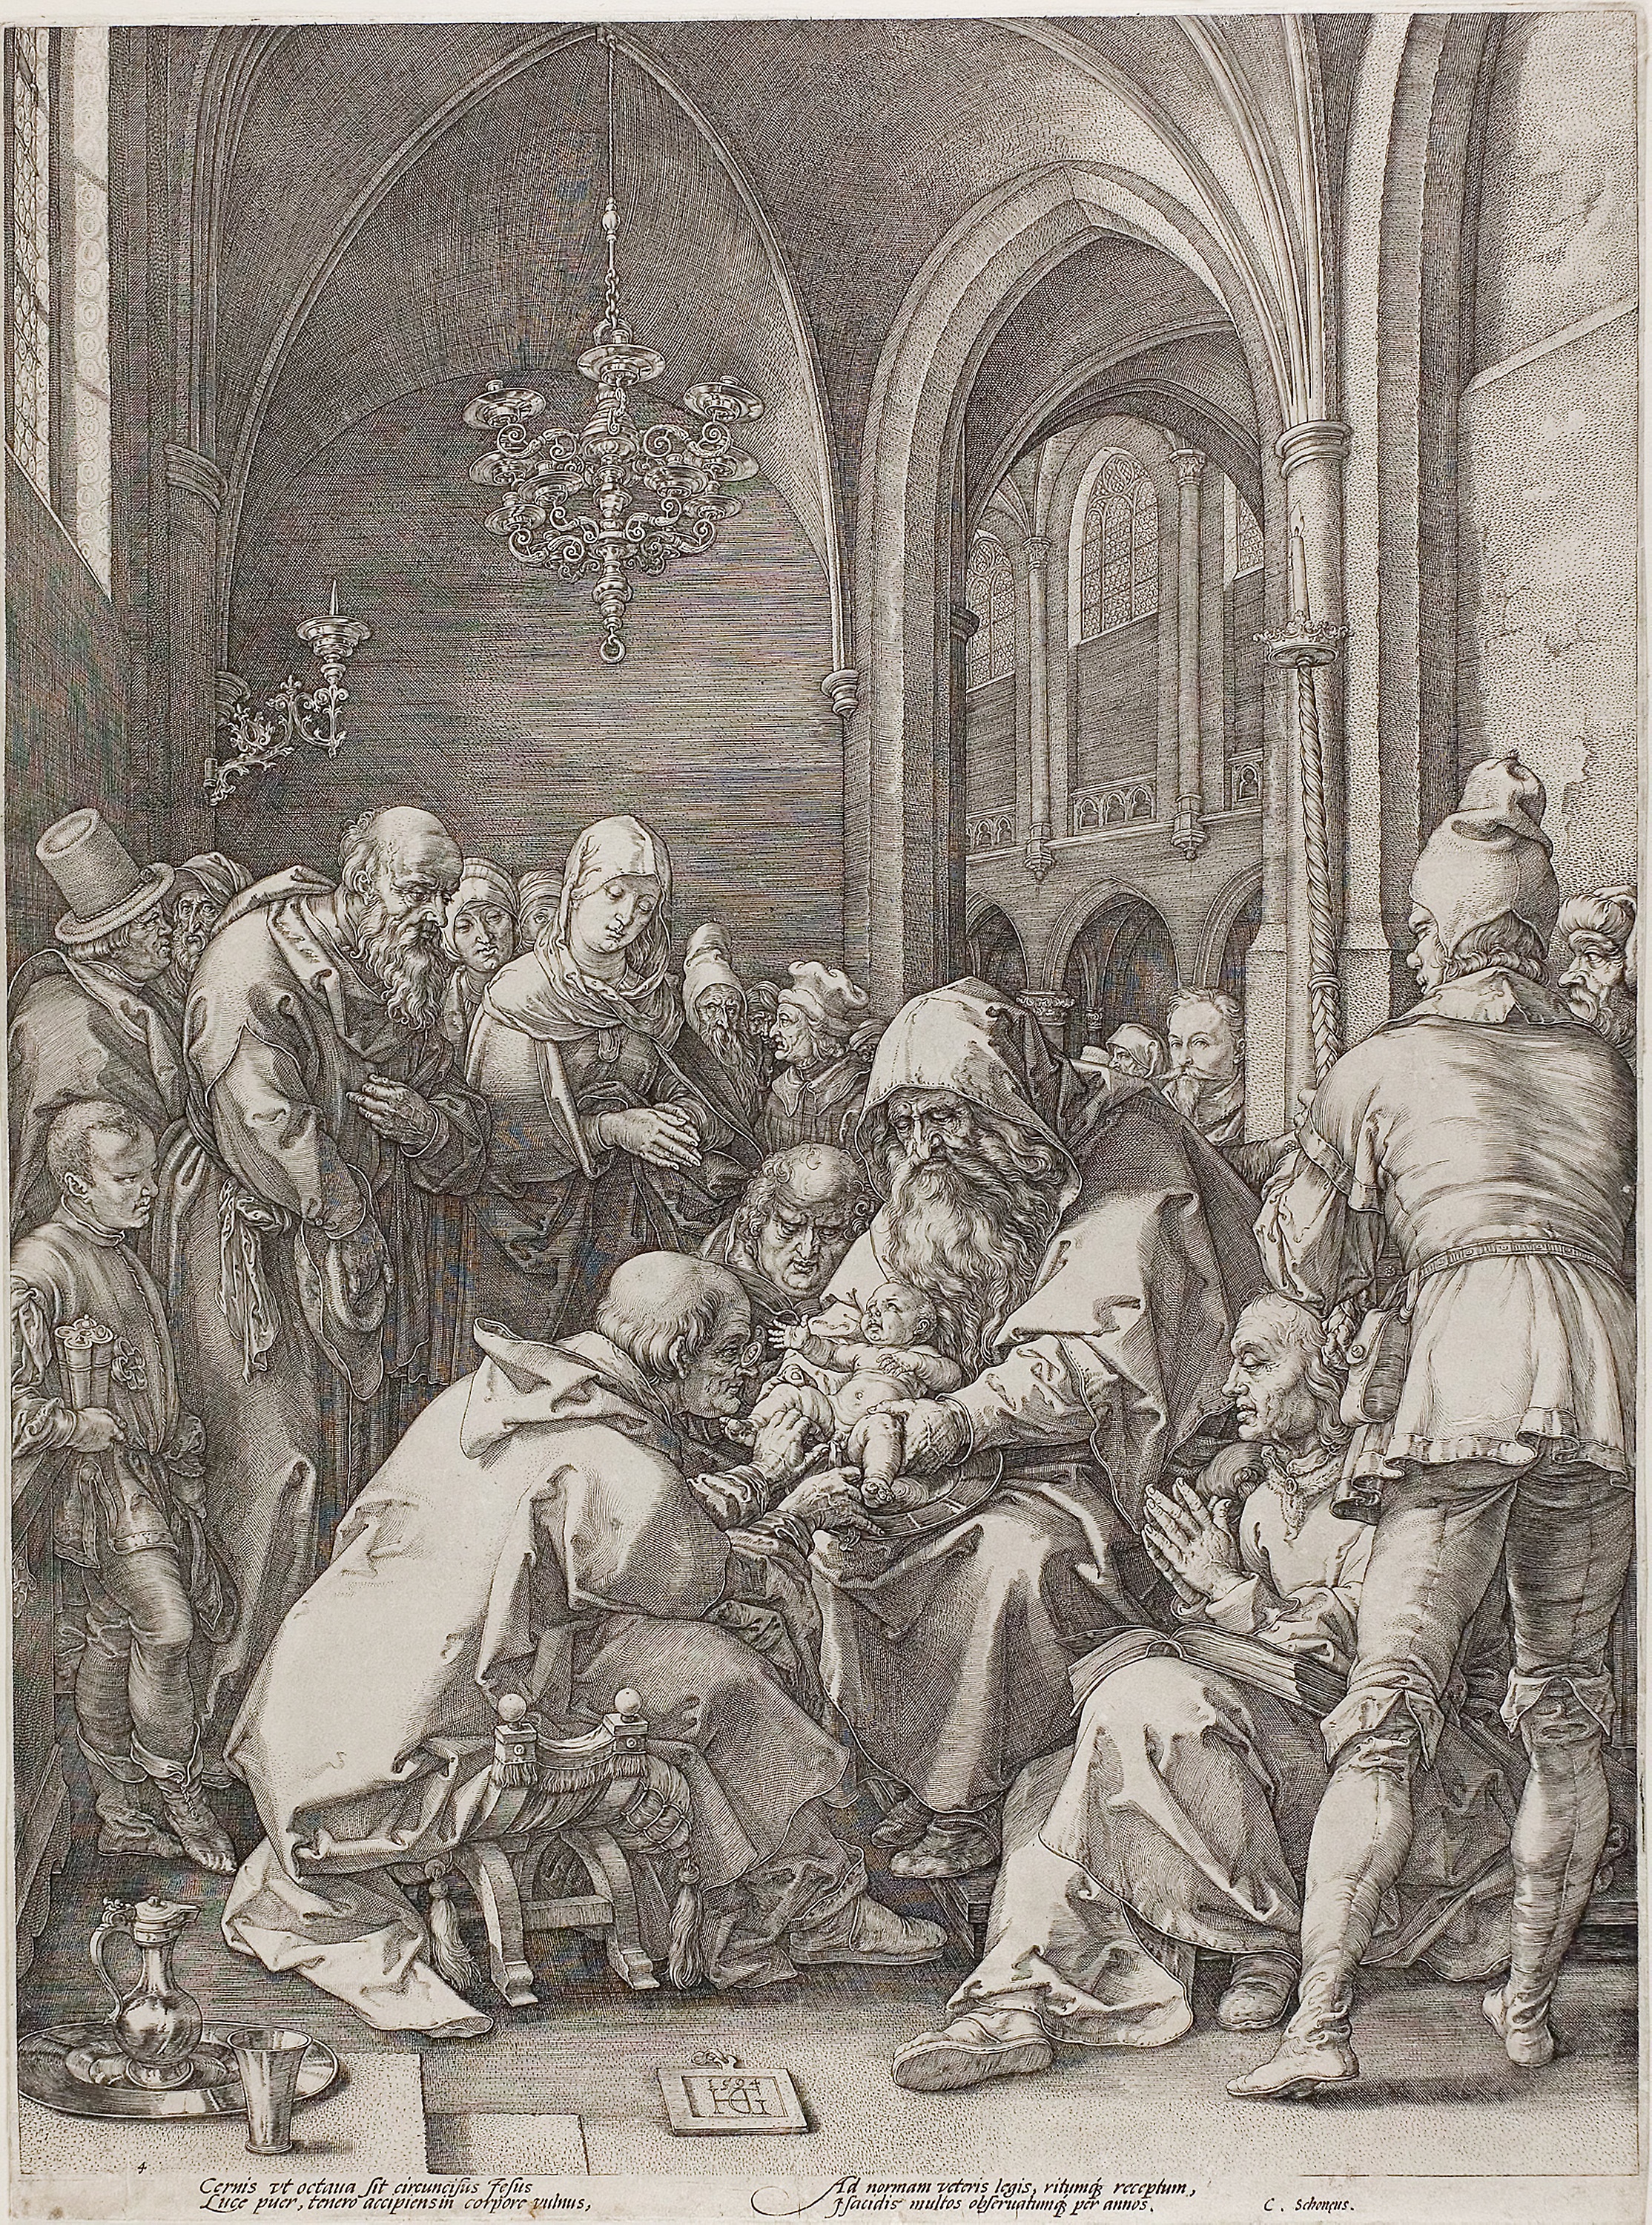
history, black and white, art, vintage clothing, stock photography, monochrome, visual arts